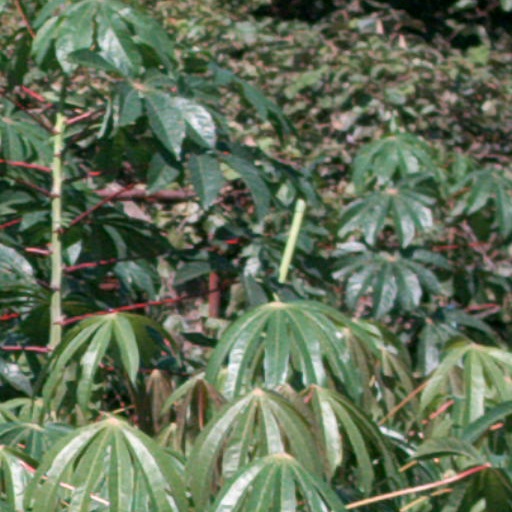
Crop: cassava